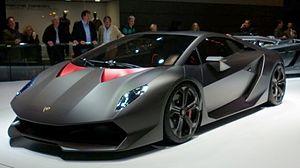
Lambo sesto elemento Paris 2010
Lamborghini est un constructeur automobile fondé en 1963 par l'industriel Ferruccio Lamborghini et installé à Sant'Agata Bolognese en Italie.
La Lamborghini Sesto Elemento est initialement un concept-car du constructeur italien Lamborghini.